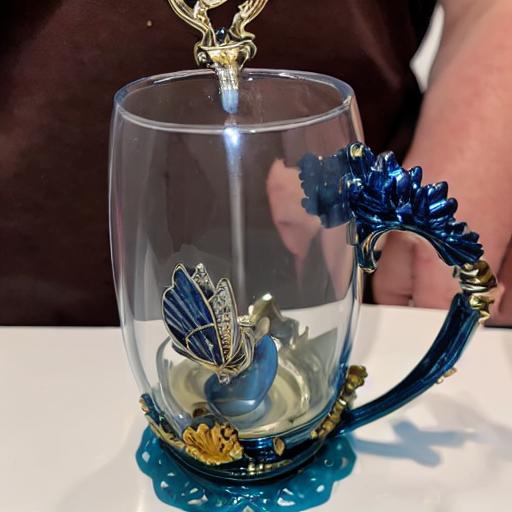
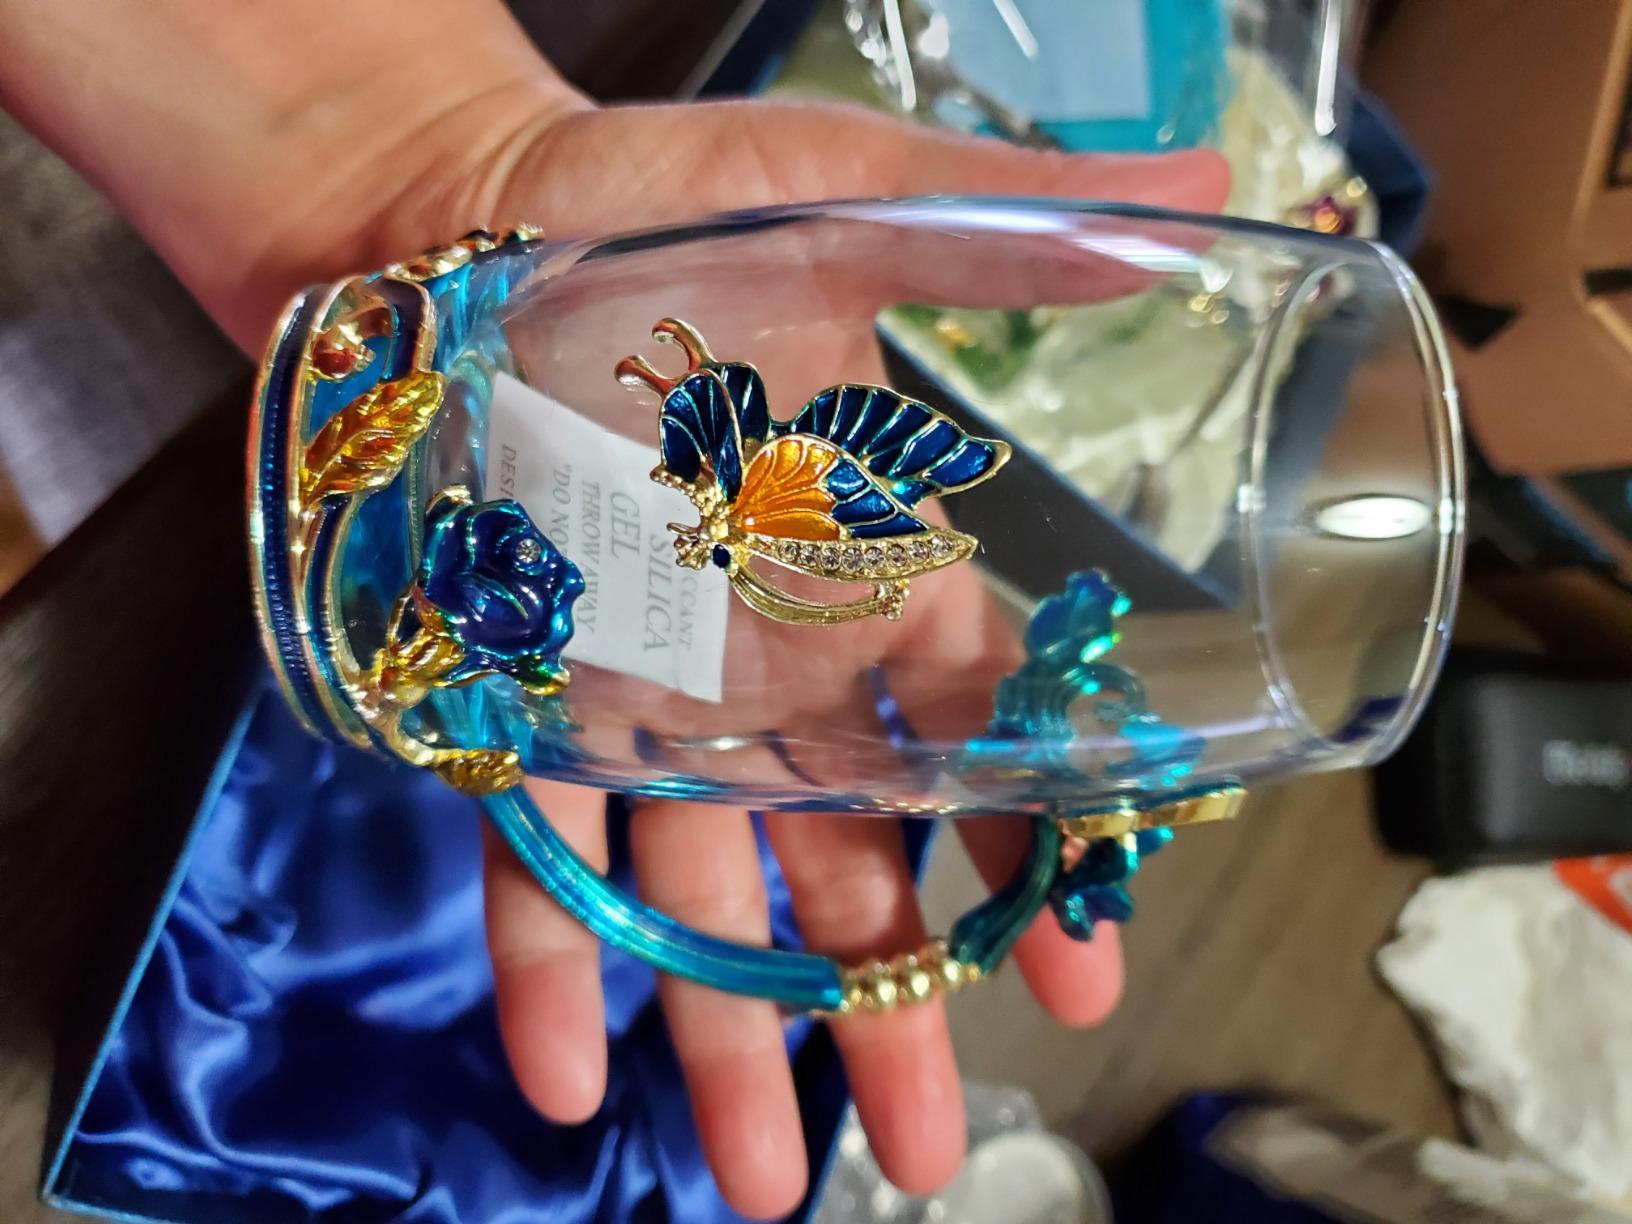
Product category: items_mug
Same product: no